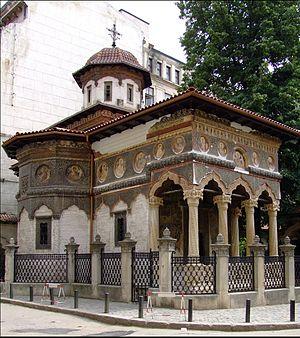
L'histoire de Bucarest va des premières traces d'occupation humaine sur le territoire de la ville jusqu'à la période moderne. Après avoir été capitale de la Valachie à partir de 1655, la ville est depuis 1859 capitale de la Roumanie. Son aspect général est éclectique : des séismes, incendies et invasions à répétition ont plusieurs fois détruit la ville, des plans d'ensemble ont parfois été élaborés et plusieurs ont été commencés au XVIᵉ siècle sous le règne du voïvode Mircea V Ciobanul, au XIXᵉ siècle, dans la période de l'entre-deux guerres et sous le régime communiste, mais en raison des vicissitudes historiques aucun n'a été mené à son terme, et les architectes ne tiennent en général compte que de leurs propres idées ou commandes, pas du paysage urbain ni des styles ou des monuments présents alentour.